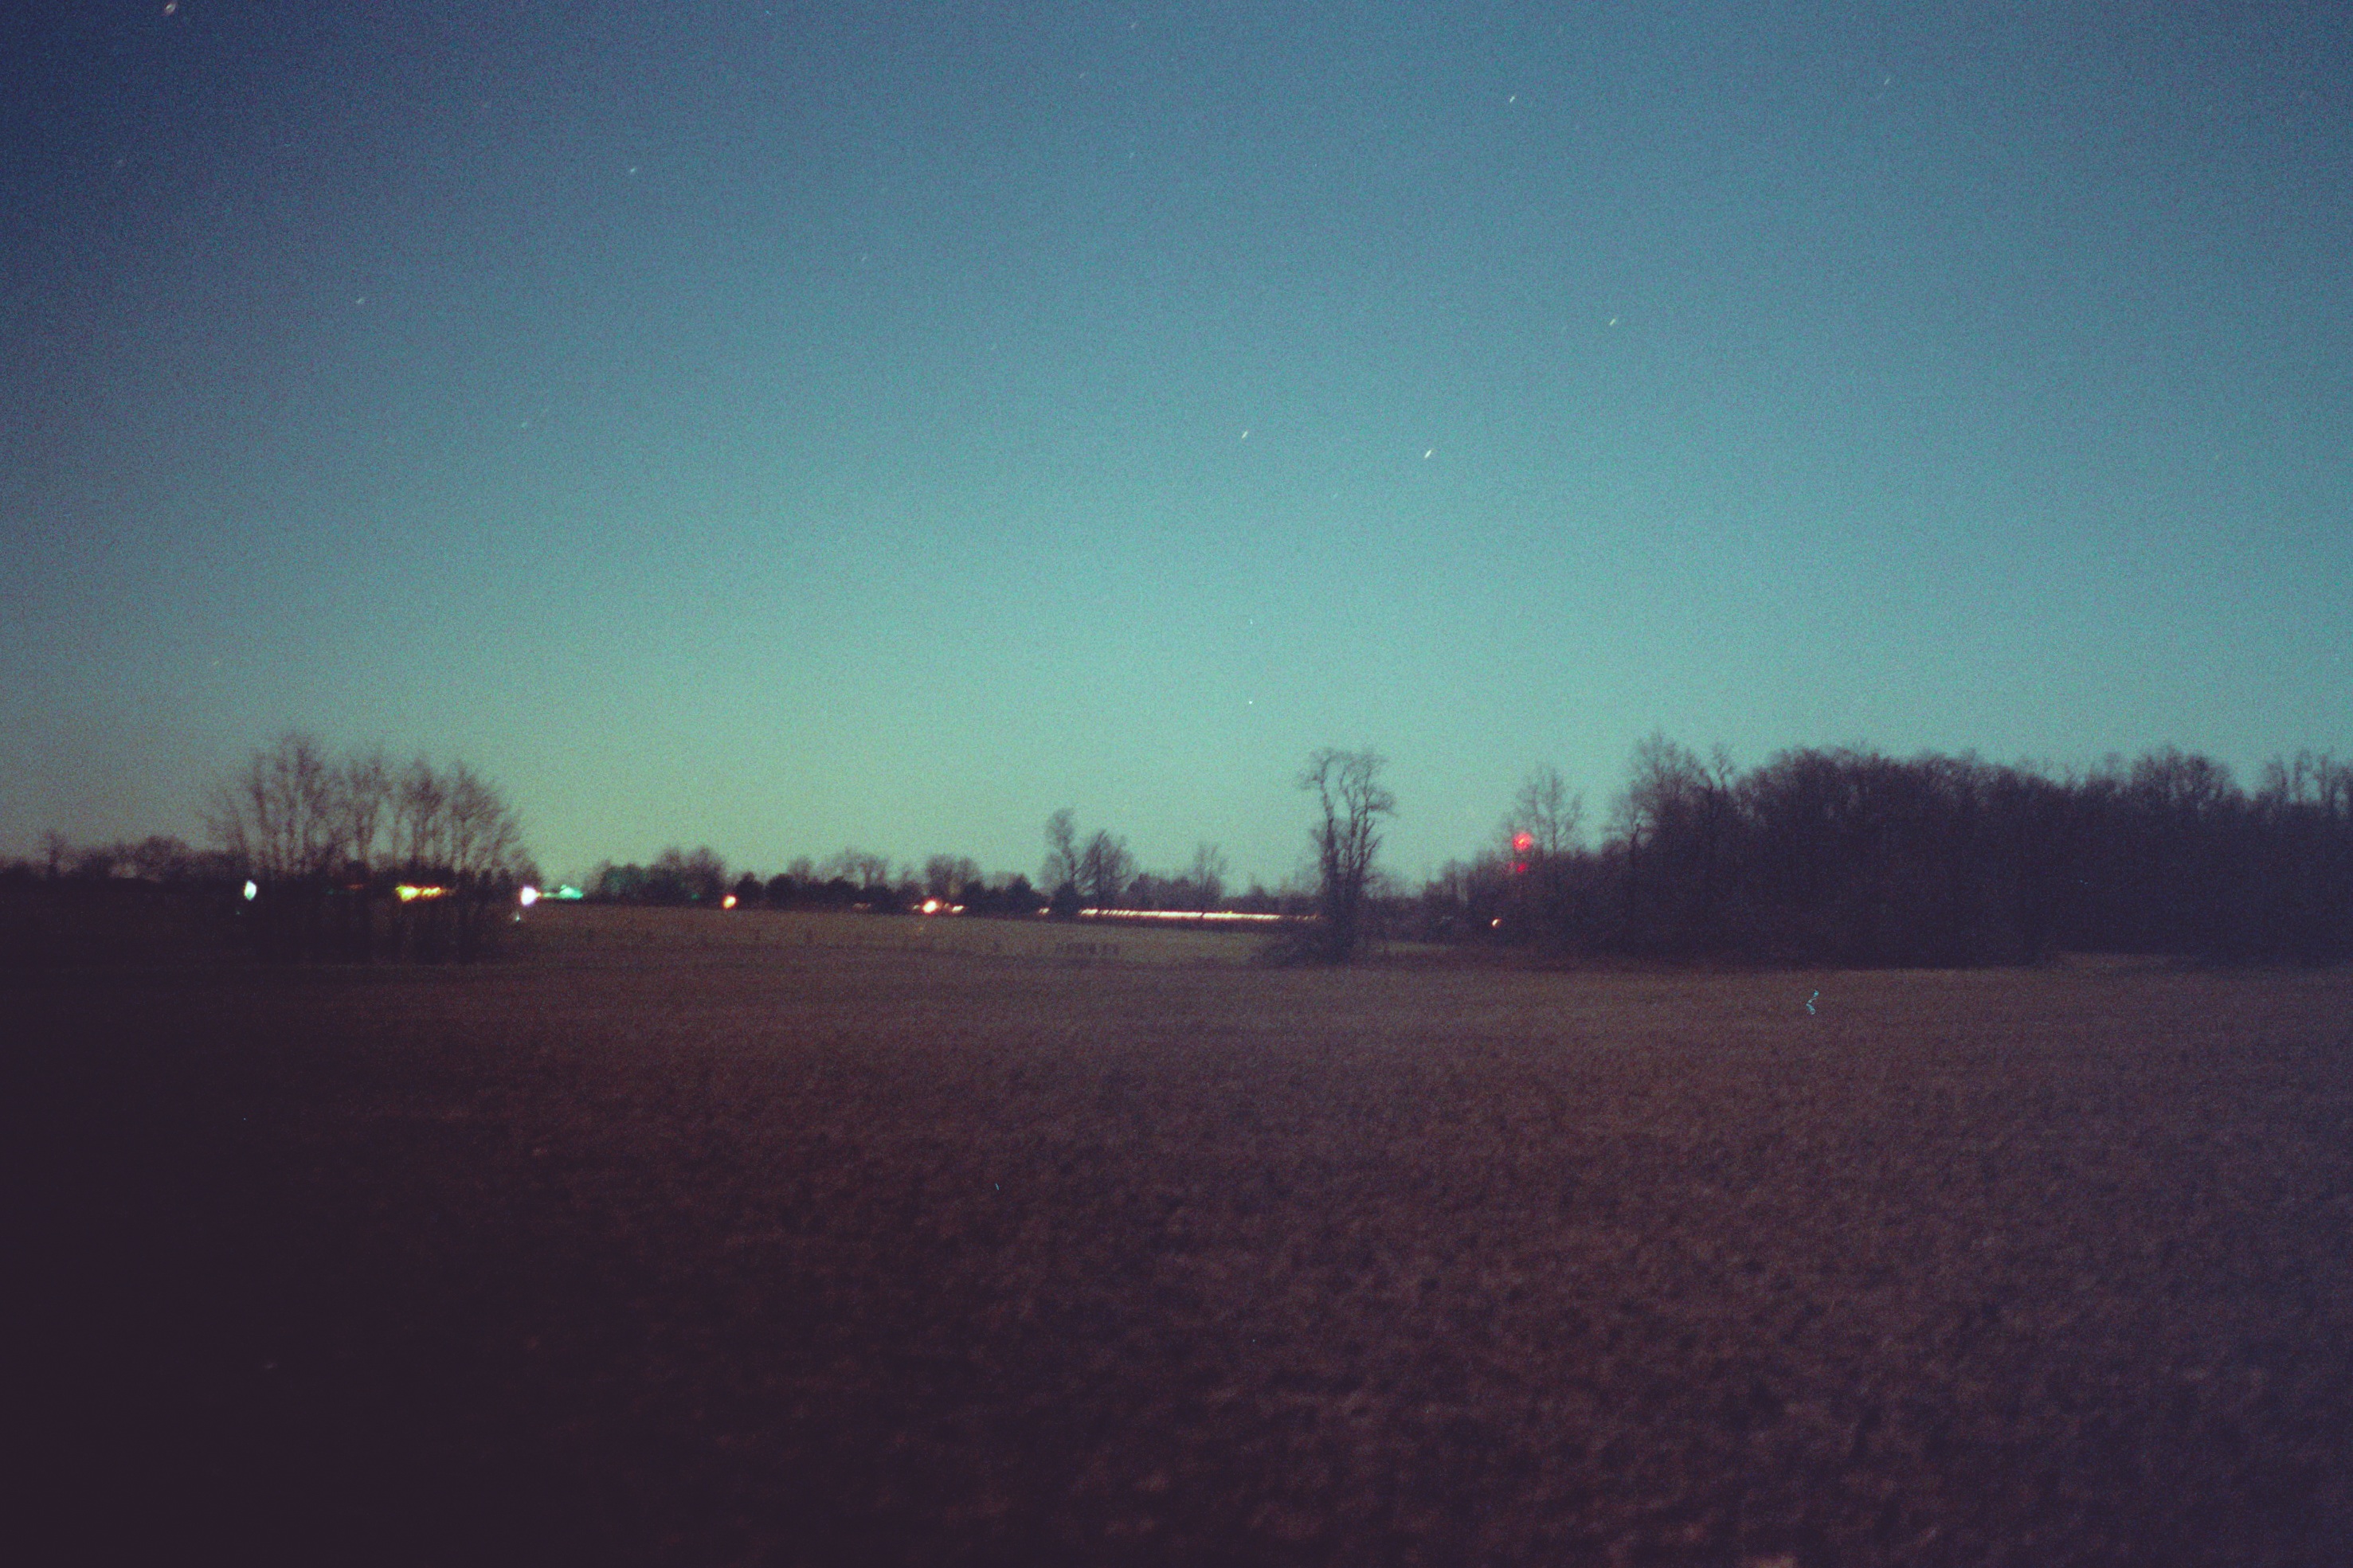
horizon, cloud, sky, night, morning, dawn, atmosphere, dusk, evening, weather, darkness, aurora, atmospheric phenomenon, atmosphere of earth